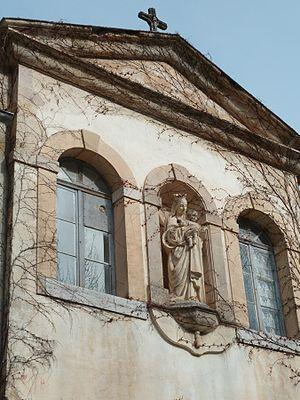
Chartreuse de Méounes-lès-Montrieux, Var, France
Méounes-lès-Montrieux est une commune française située dans le département du Var en région Provence-Alpes-Côte d'Azur. Ce village est situé en Pays de la « Provence Verte ».